Discovery and development of neuraminidase inhibitors

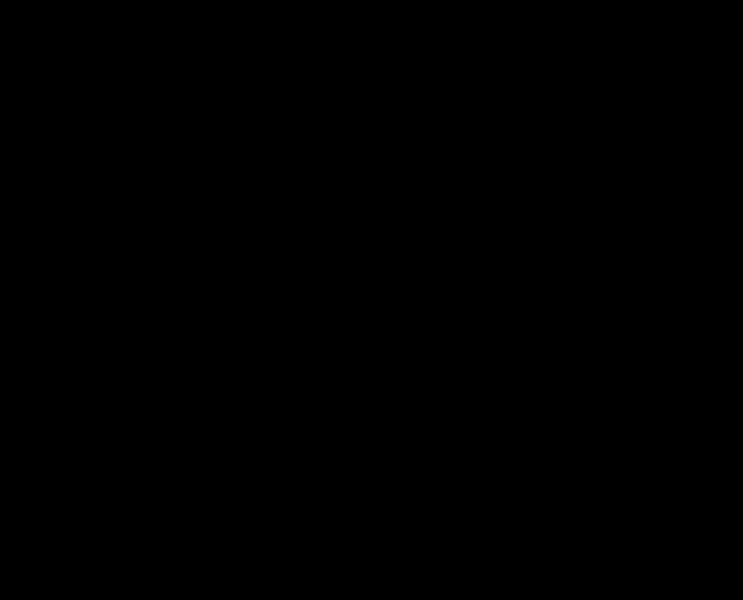

There are two types of neuraminidase inhibitors commonly available for treatment and prophylaxis of influenza infections: Zanamivir and Oseltamivir. They interfere with the release of progeny virions from infected host cells, prevent infection process of new host cells and stop spread of infection in respiratory tract by mimicking natural substrate and fitting into active site of neuraminidase enzyme. They interrupt the detachment of progeny virions. Viral replication rate is then reduced and that allows human immune system to destroy the remaining viruses.